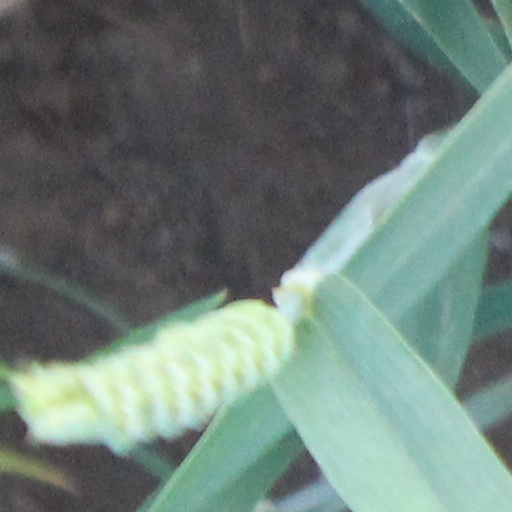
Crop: wheat